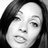
Emotion: happy